Heritage Trust of Nova Scotia

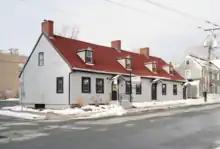
The offices of the Heritage Trust of Nova Scotia

The Heritage Trust of Nova Scotia is a non-profit society dedicated to the advocacy for and conservation of Nova Scotia's architectural and cultural heritage. It was founded in 1959, "in response to the proposed demolition of Enos Collins's Halifax House Gorsebrook," a Georgian-style home that once stood on the present site of Saint Mary's University hockey rink. The Trust has advocated for and assisted in the conservation of numerous heritage buildings and districts in Nova Scotia. Notable examples include The Carleton, Morris House, and Historic Properties.